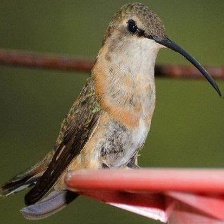
Species: LUCIFER HUMMINGBIRD
Scientific name: CALOTHORAX LUCIFER
ImageNet parent category: hummingbird